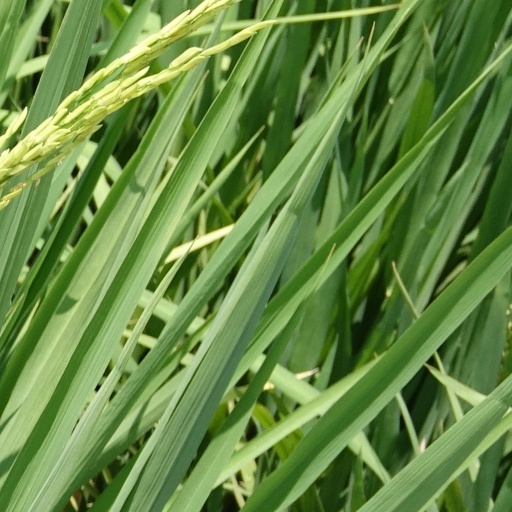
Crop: rice